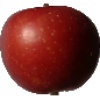
Label: Apple Braeburn 1